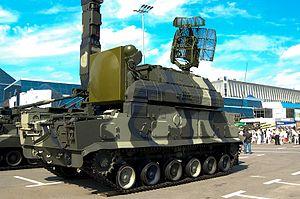
Le TOR-M1 est un véhicule antiaérien mobile de courte portée utilisant des missiles sol-air créé par le complexe militaro-industriel de la Russie du temps de l'URSS et en service depuis 1986.